Ulrika Heie

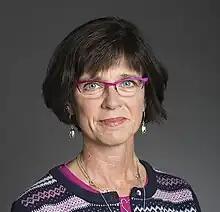
Ulrika Carlsson.

Ulrika Carlsson (born 17 April 1965) is a Swedish Centre Party politician. She has been a member of the Riksdag since 2006 and is elected from the constituency of Västra Götaland County East.